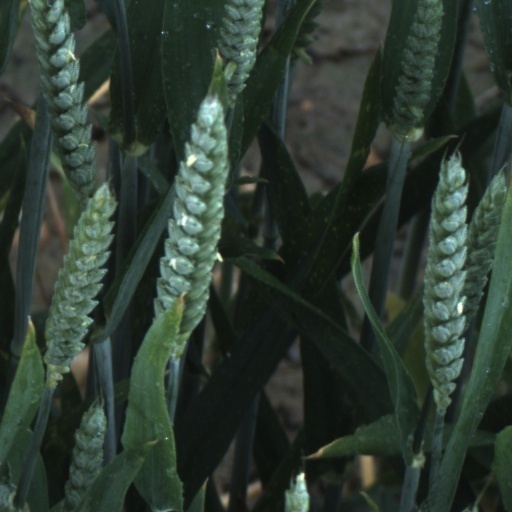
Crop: wheat